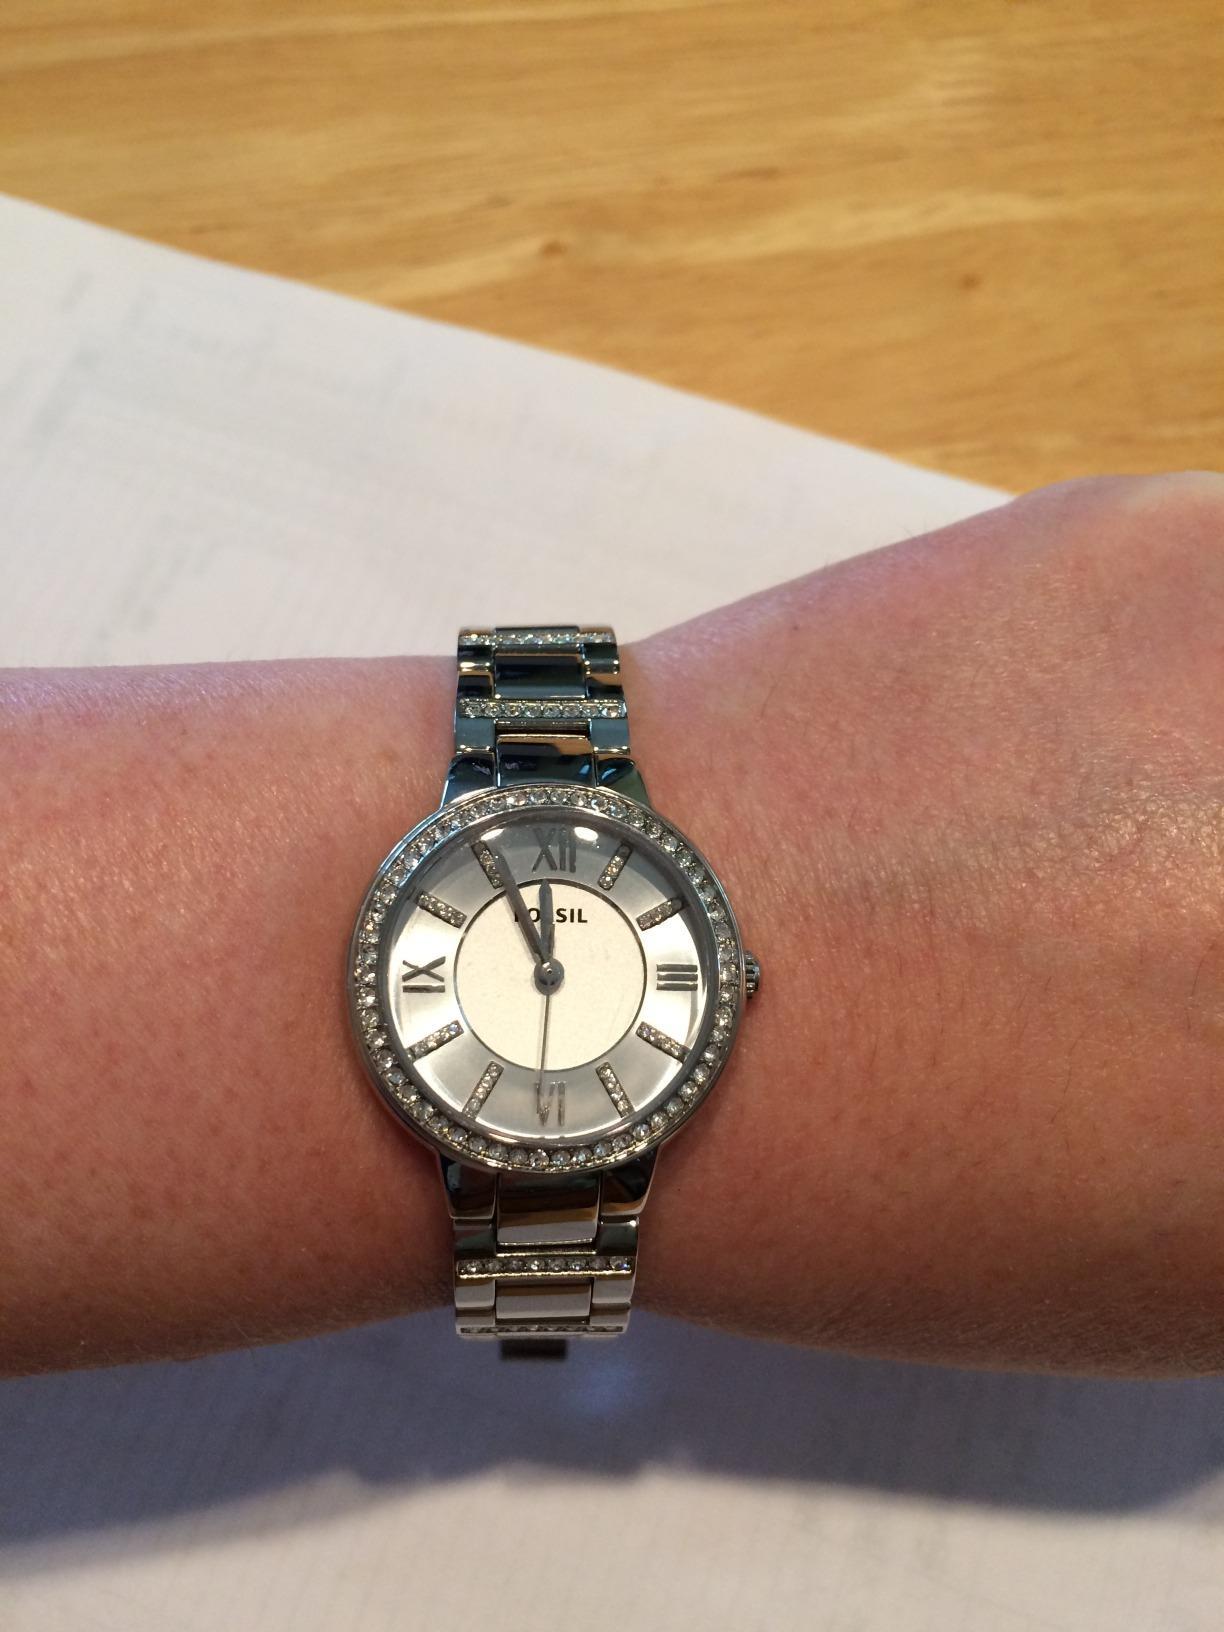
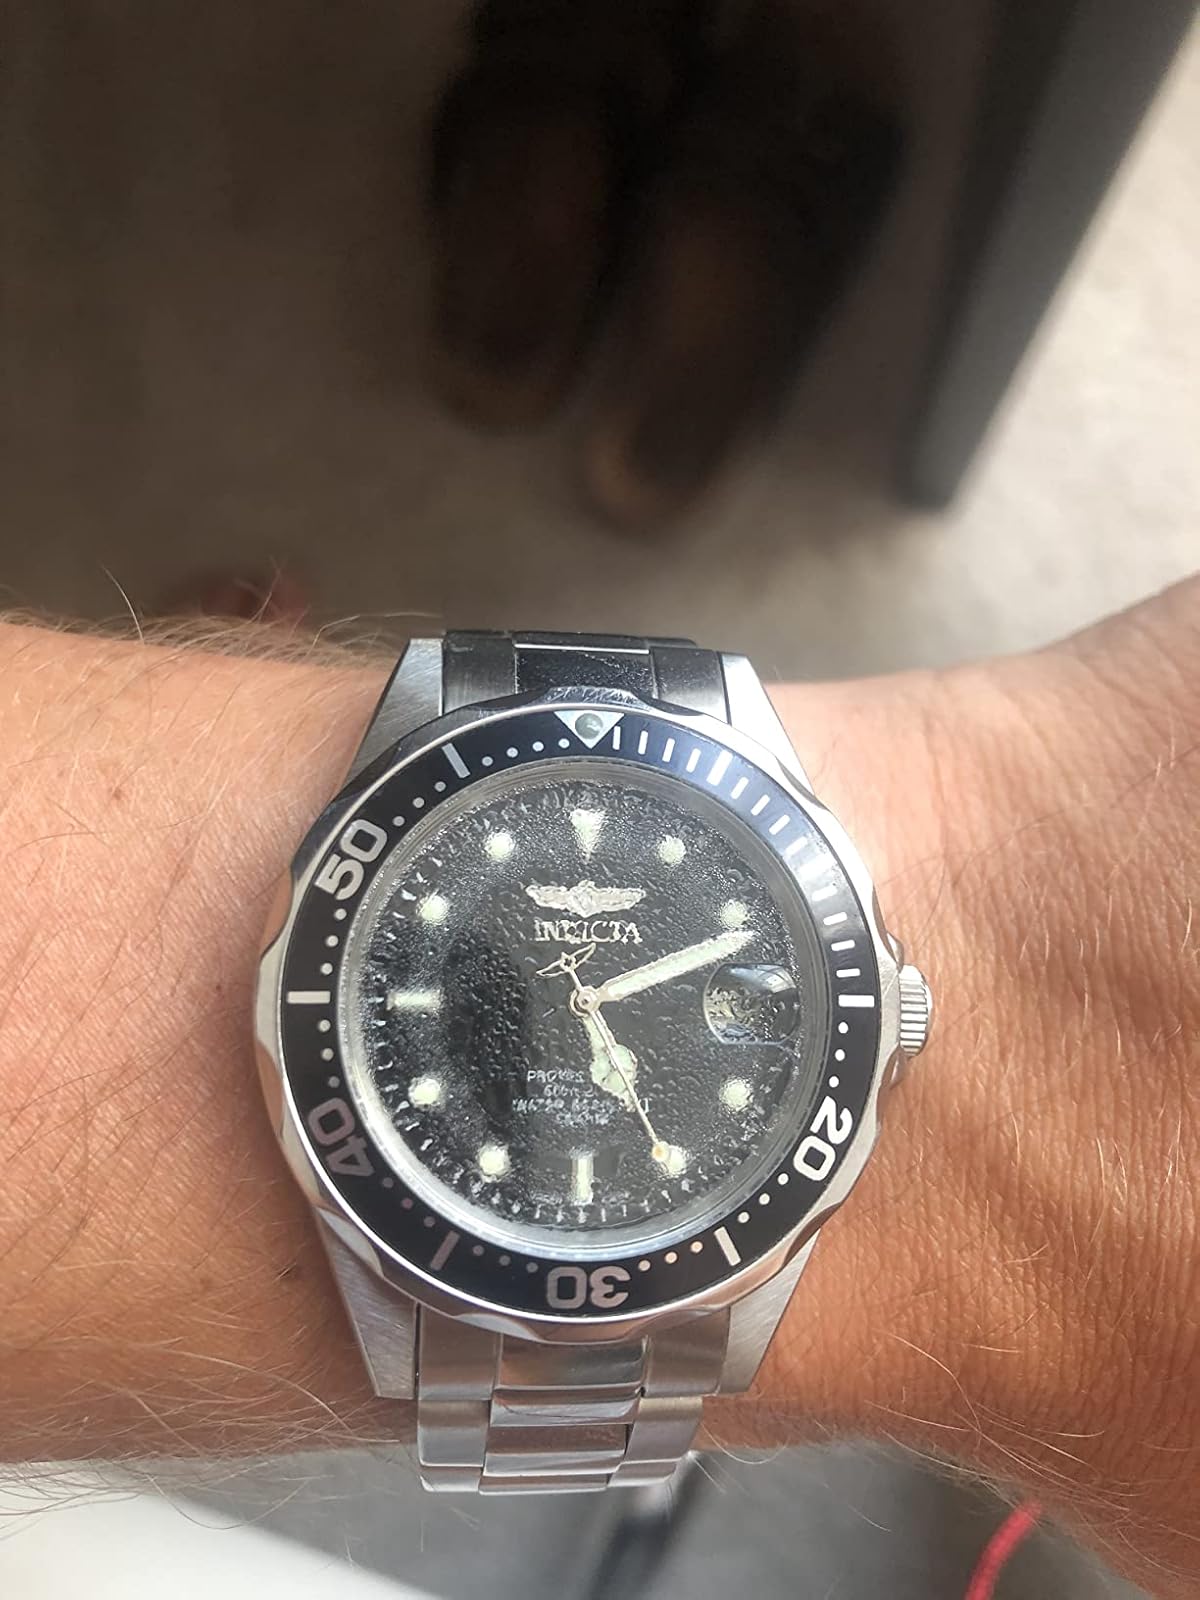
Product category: accessories_watch
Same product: no